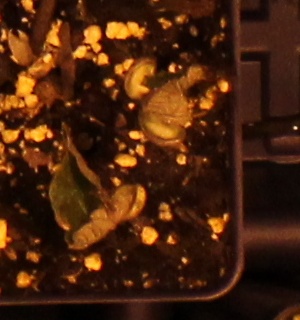
Label: Blackbean